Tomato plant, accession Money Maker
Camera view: horizontal (90 deg, fisheye); turntable rotation: 330 degrees
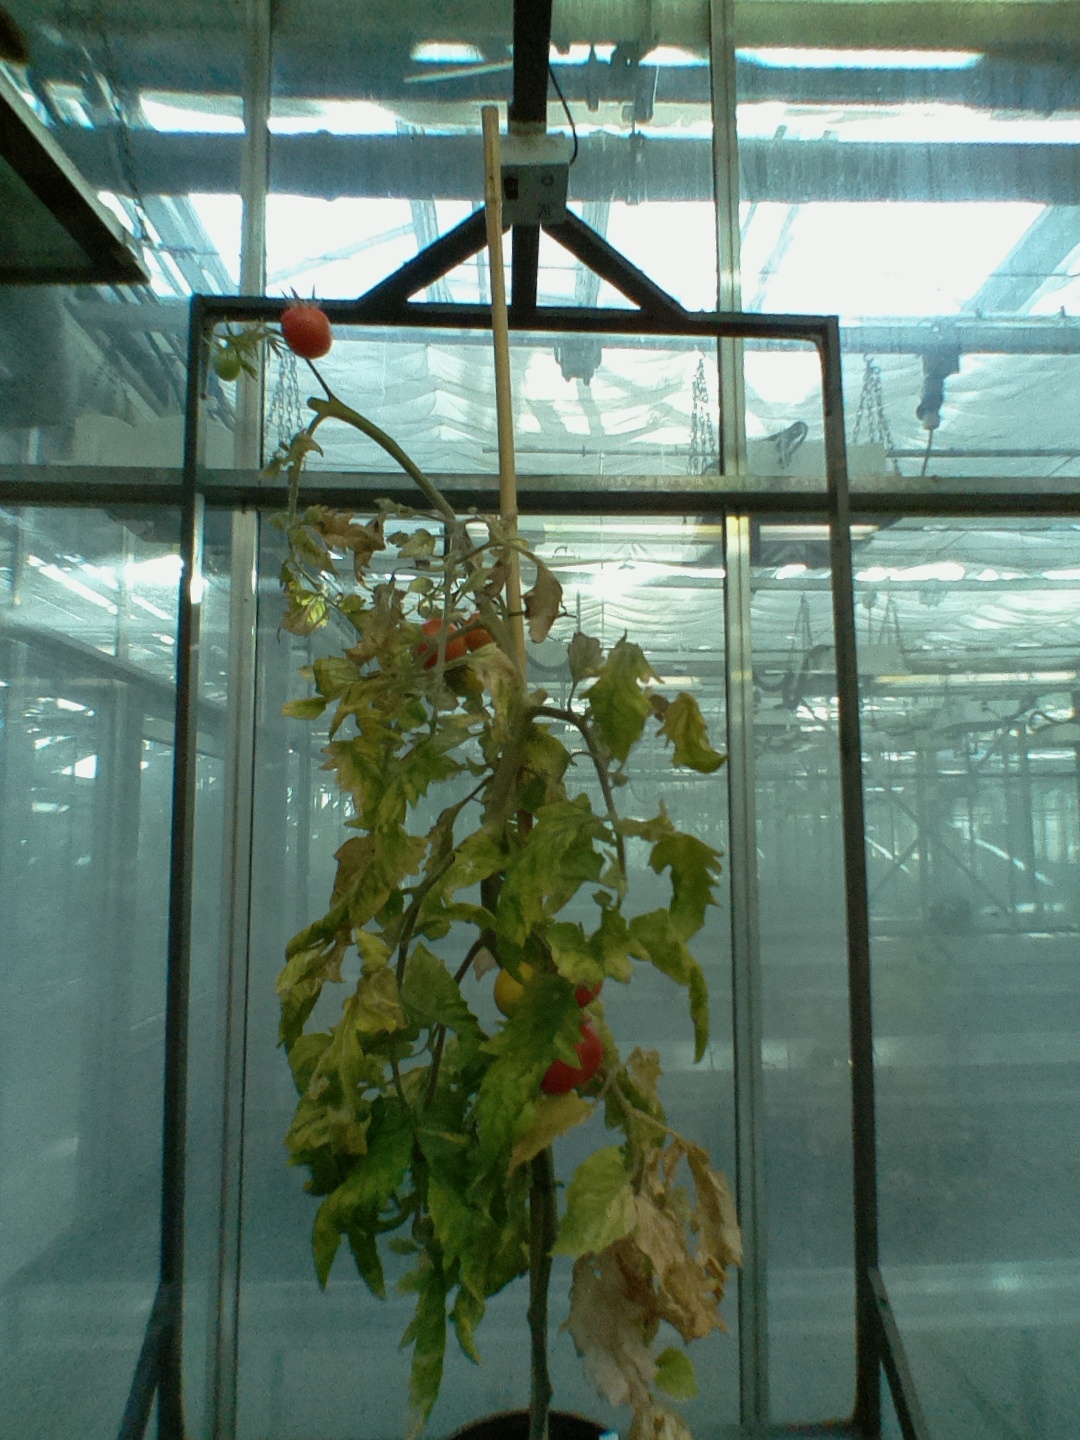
BBCH growth stage 88: 80%-90% of fruits show typical fully ripe color